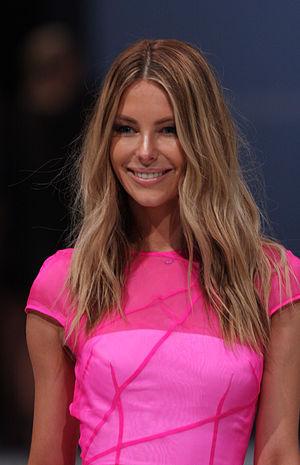
Miss Univers 2004, 53ᵉ édition du concours de Miss Univers, a eu lieu le 1er juin 2004, au Centro de Convenciones CEMEXPO, à Quito, en Équateur.Jennifer Hawkins, Miss Australie, a remporté la complétion, elle devient donc Miss Univers 2004.